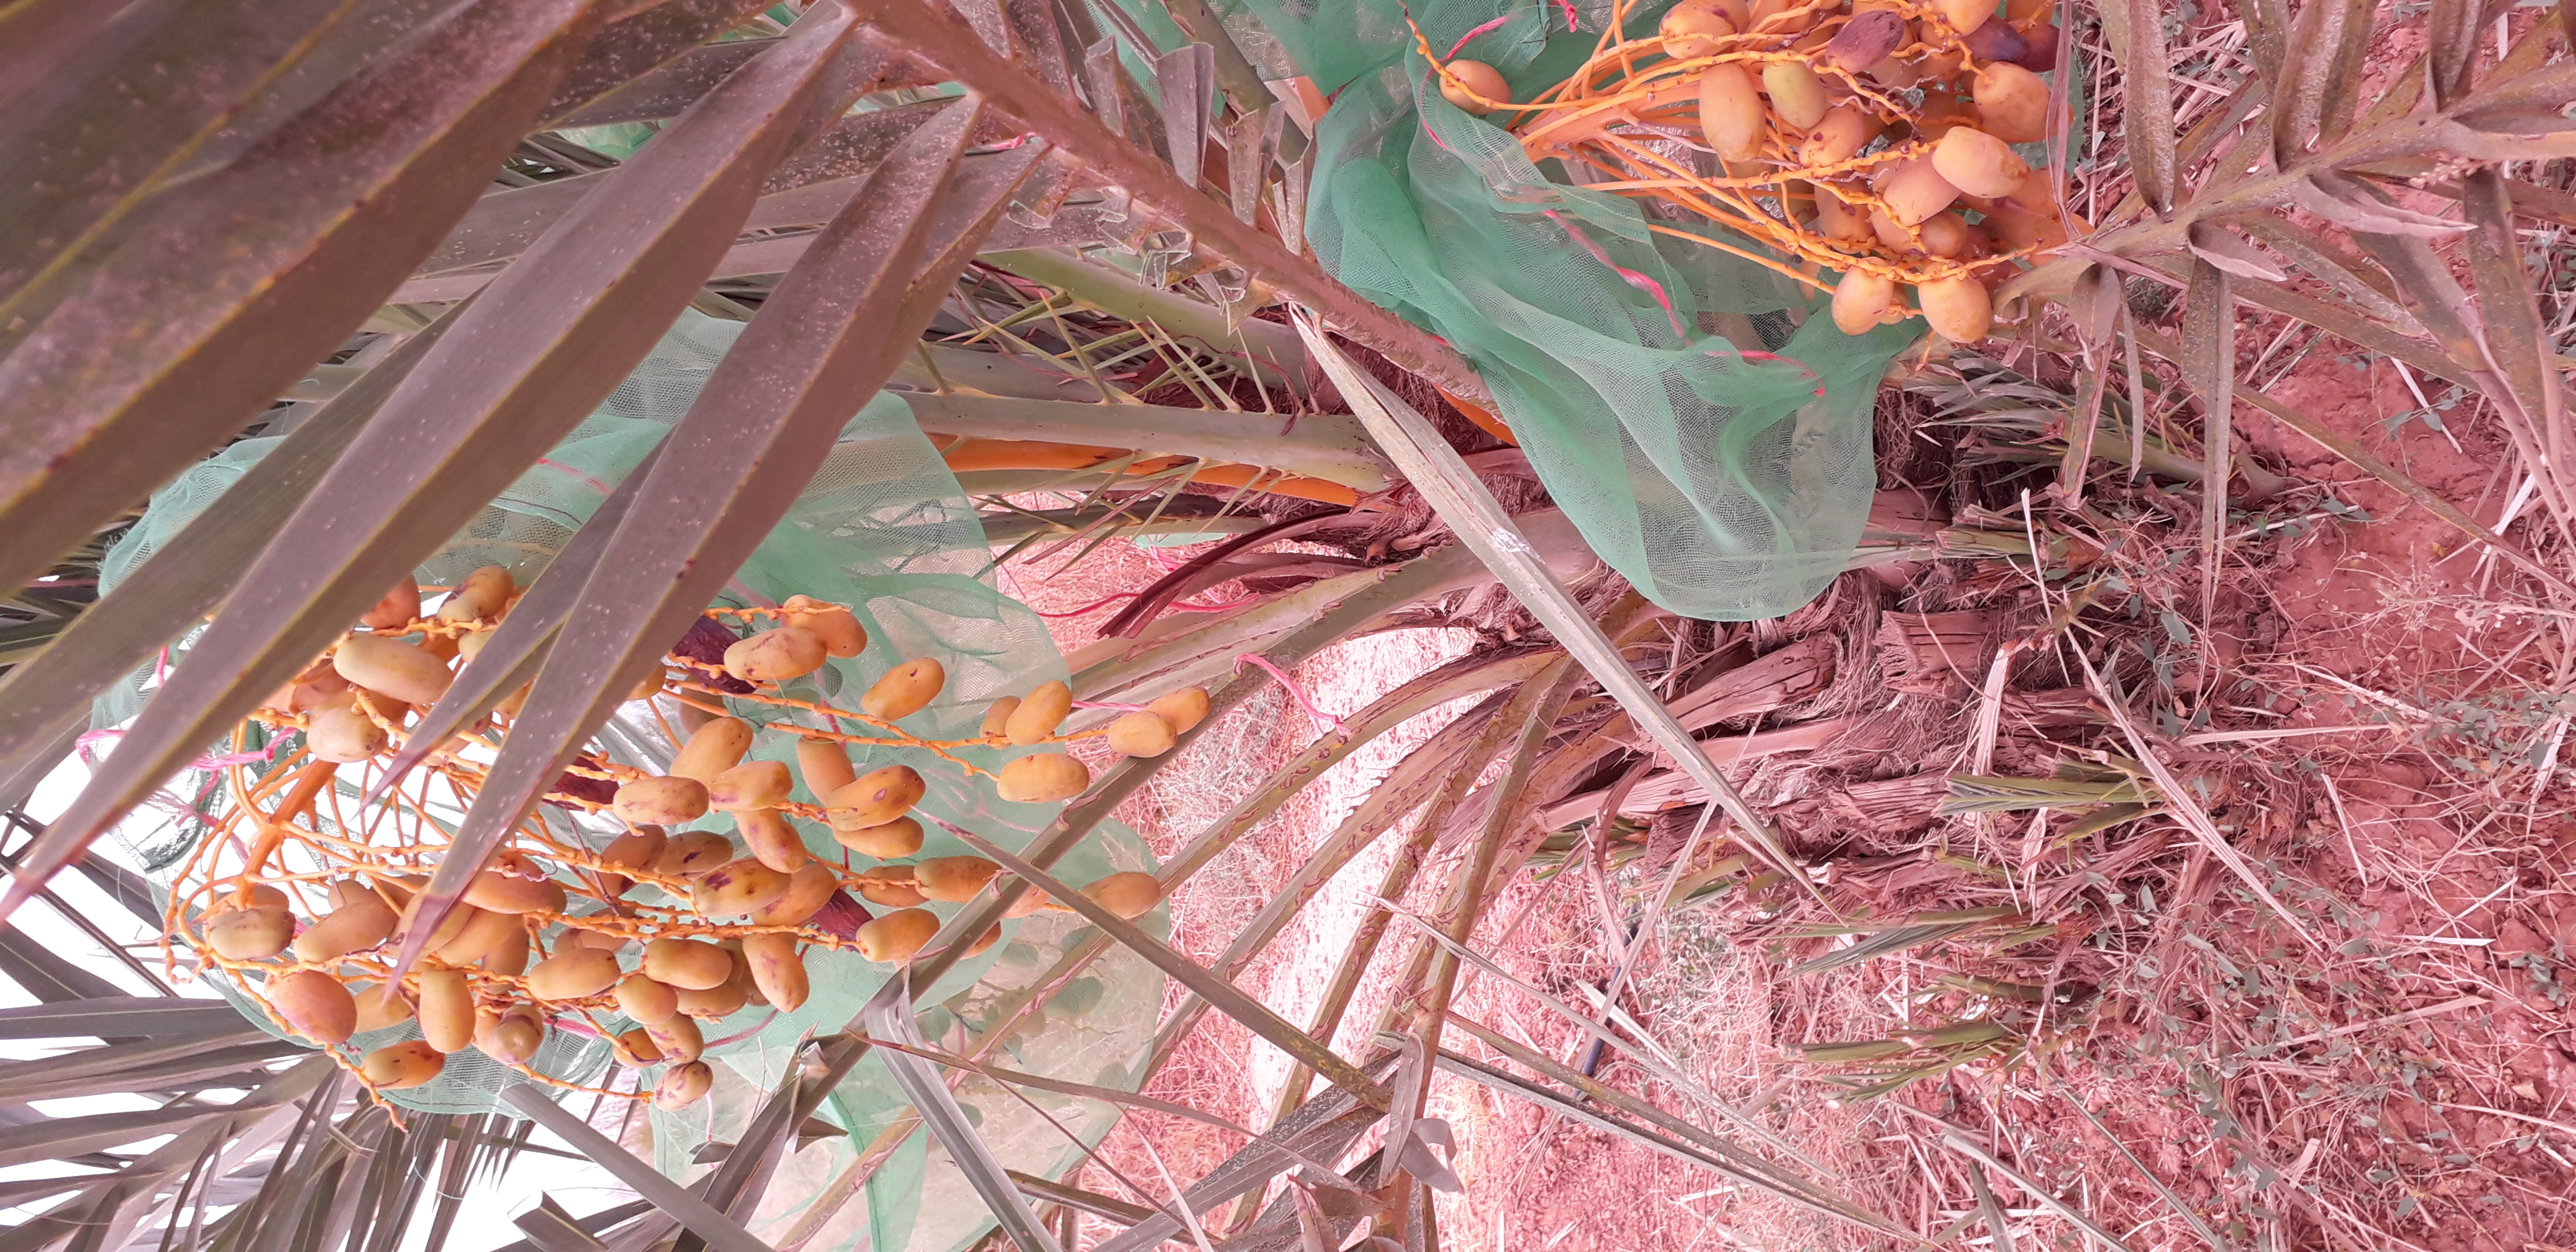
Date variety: Boumajhoul